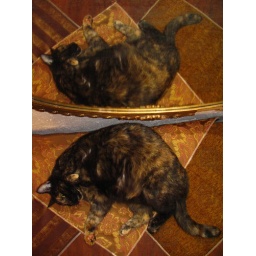
Our cat loves the bathroom for some reason. Here she's lounging on the dresser in the bathroom.